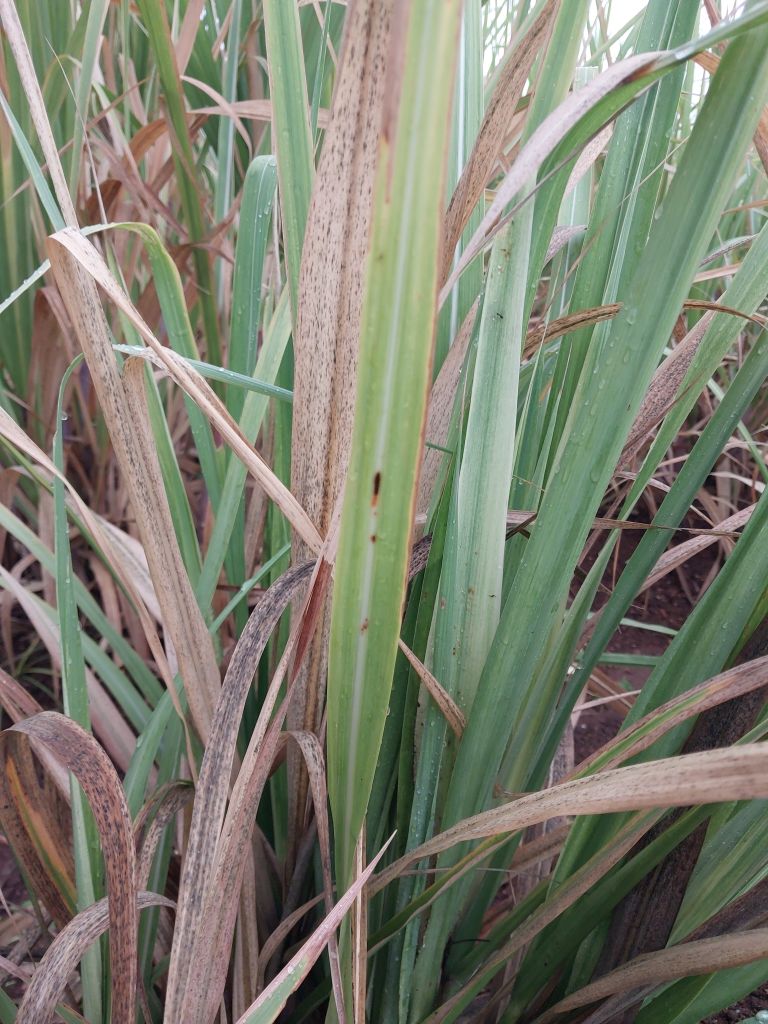
Label: Brown Spot